Anders Gustaf Dahlbom

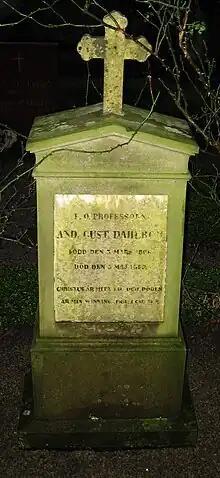
Grave of Anders Gustaf Dahlbom

Anders Gustaf Dahlbom (3 March 1806 – 3 May 1859) was a Swedish entomologist.